Evgenia Trushnikova

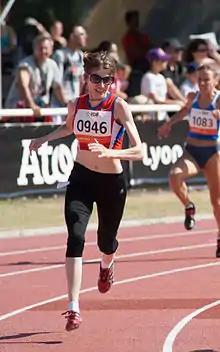
Trushnikova at the 2013 IPC Athletics World Championships

Evgenia Trushnikova (born 23 February 1985) is a Paralympian athlete from Russia competing mainly in category T37 sprint events.